KQAC

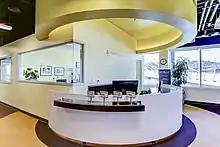
The lobby of All Classical Radio

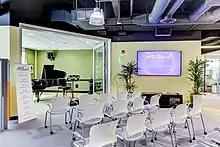
The Roger O'Doyle Performance Studio where live broadcasts are held

In late 2012, the station began the search for a new facility, a home for the next 10 to 20 years. All Classical Portland had long outgrown the facility designed in 1983, which lacked adequate working, meeting, creative and performance space.